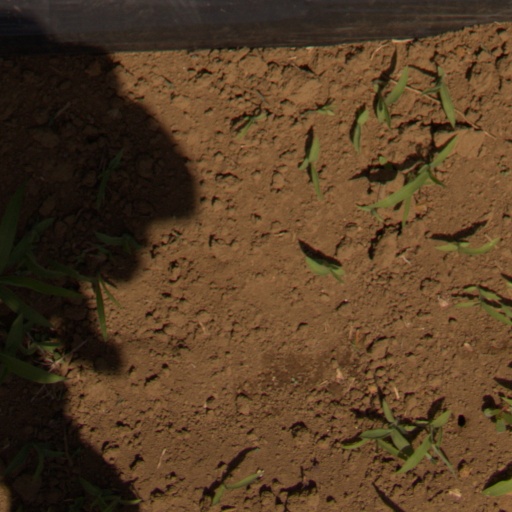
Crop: Jerusalem artichoke